Anders Fogh Rasmussen

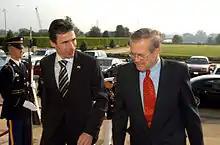
Secretary of Defense Donald H. Rumsfeld escorts Rasmussen into the Pentagon on 8 May 2003.

As Prime Minister, Rasmussen strongly supported the 2003 Iraq War. As in most European countries he faced considerable opposition, both in the parliament and in the general population. Subsequent opinion polls suggested the Danish population's opinion was split on the issue. One vocal protester managed to get into the Danish parliament during the period before the war, where he poured red paint on the prime minister while yelling "Du har blod på dine hænder" (literally: "You have blood on your hands"). A member of the Danish parliament for the socialist Red-Green Alliance, Pernille Rosenkrantz-Theil, stated that it was a reaction she might have made under the circumstances, although she later denounced such behaviour. Denmark was one of only five countries to take part in the actual invasion operations (the others being the U.S., UK, Poland and Australia) though the contingent mainly consisted of two minor warships and staff and radio units that were never involved in actual combat. In the months after the initial phase of the war, Danish troops participated in the multi-national force stationed in Iraq. Approximately 550 Danish troops were stationed in Iraq from 2004 and into 2007, first at "Camp Dannevang" and later at "Camp Einherjer", both near Basra. When the contingent of troops left around August 2007, it was not replaced and Denmark shifted its focus to non-military support around Baghdad. The official reason provided is that the Iraqi government should now be able to handle security in the Basra area. Critics of Rasmussen argued that the withdrawal was motivated by decreasing domestic support for the war.